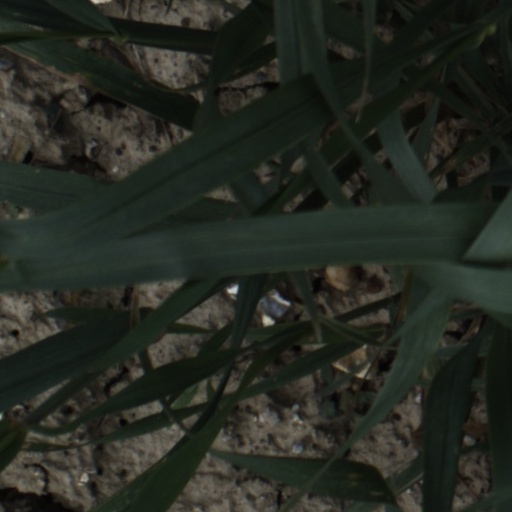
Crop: wheat